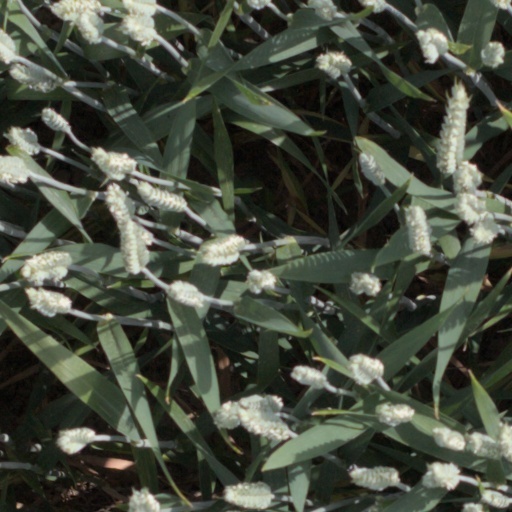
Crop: wheat